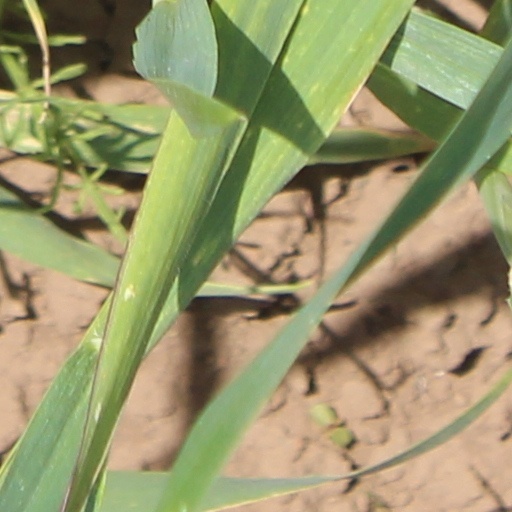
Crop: wheat